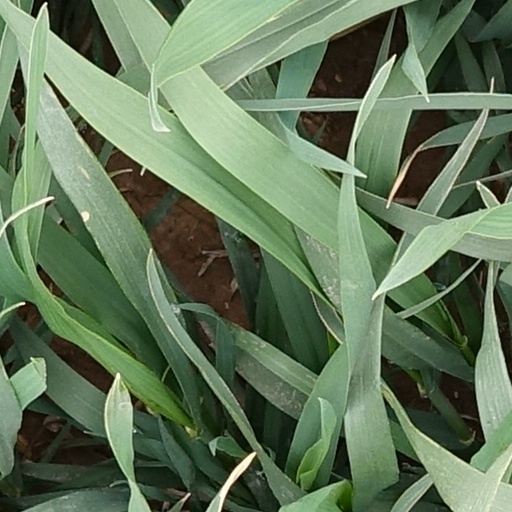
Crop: wheat